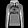
Label: Pullover